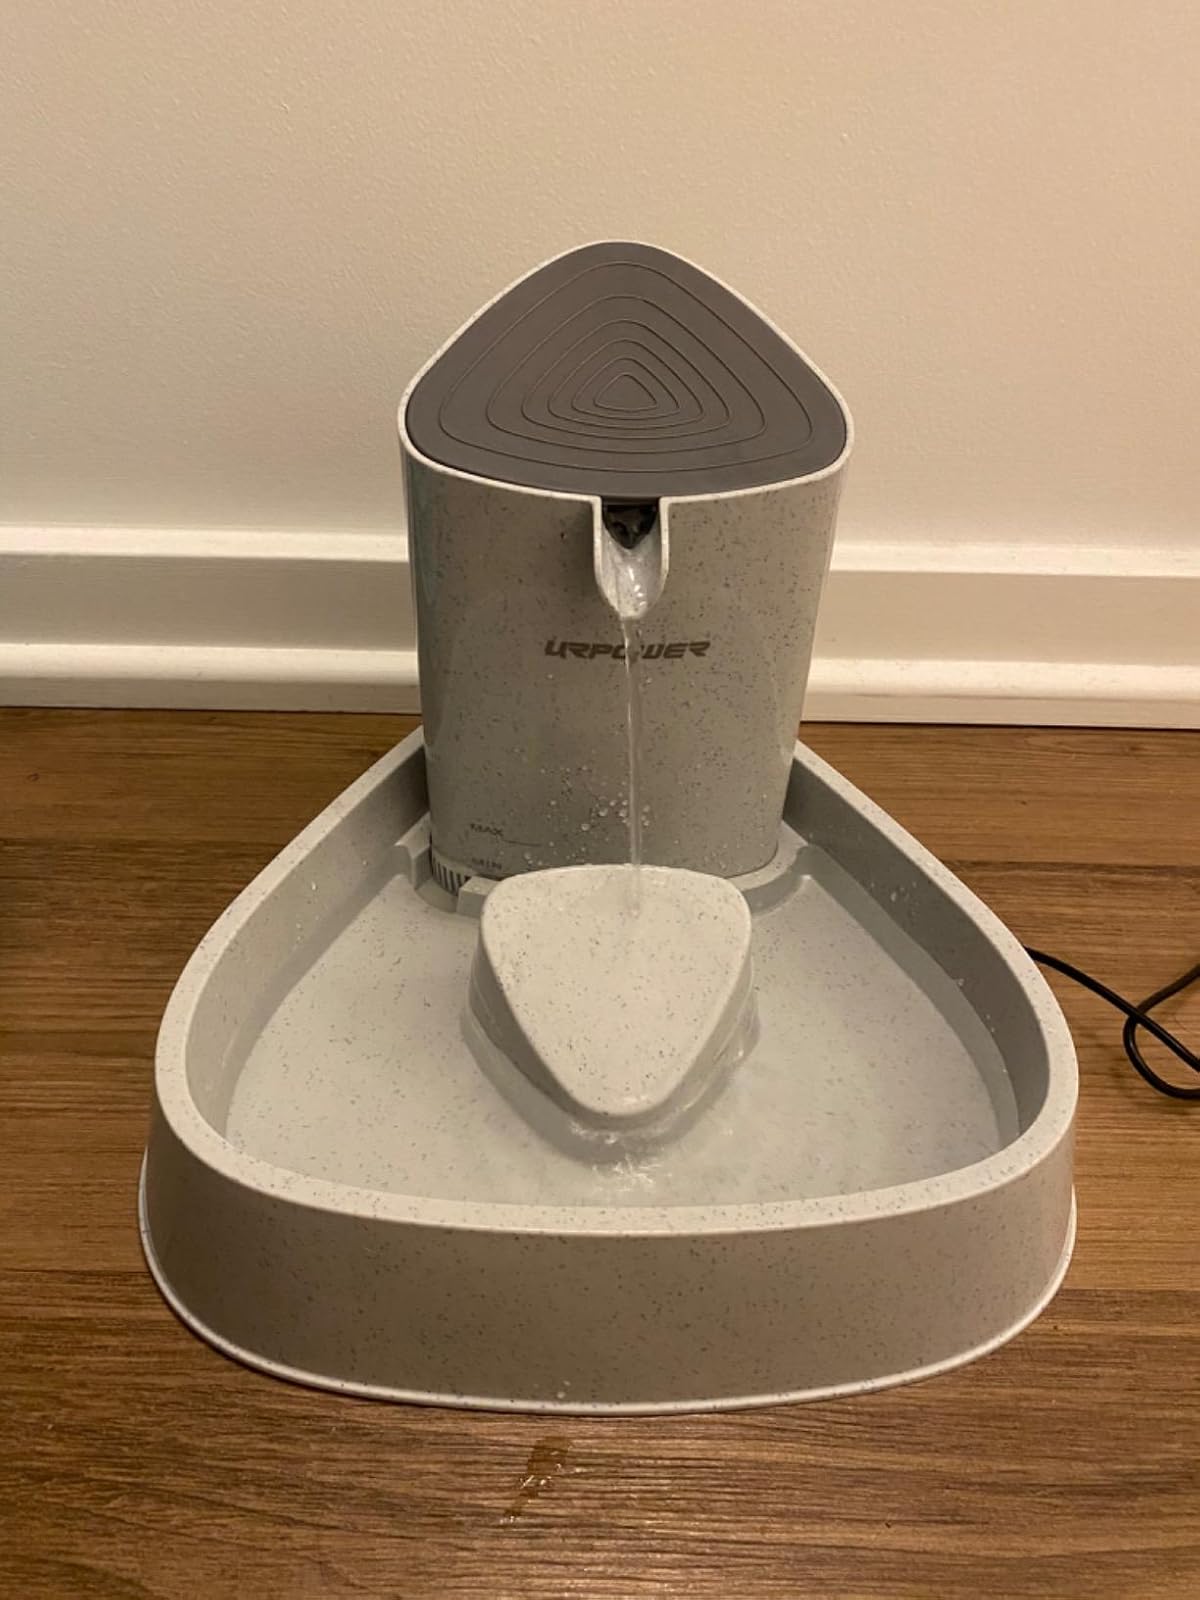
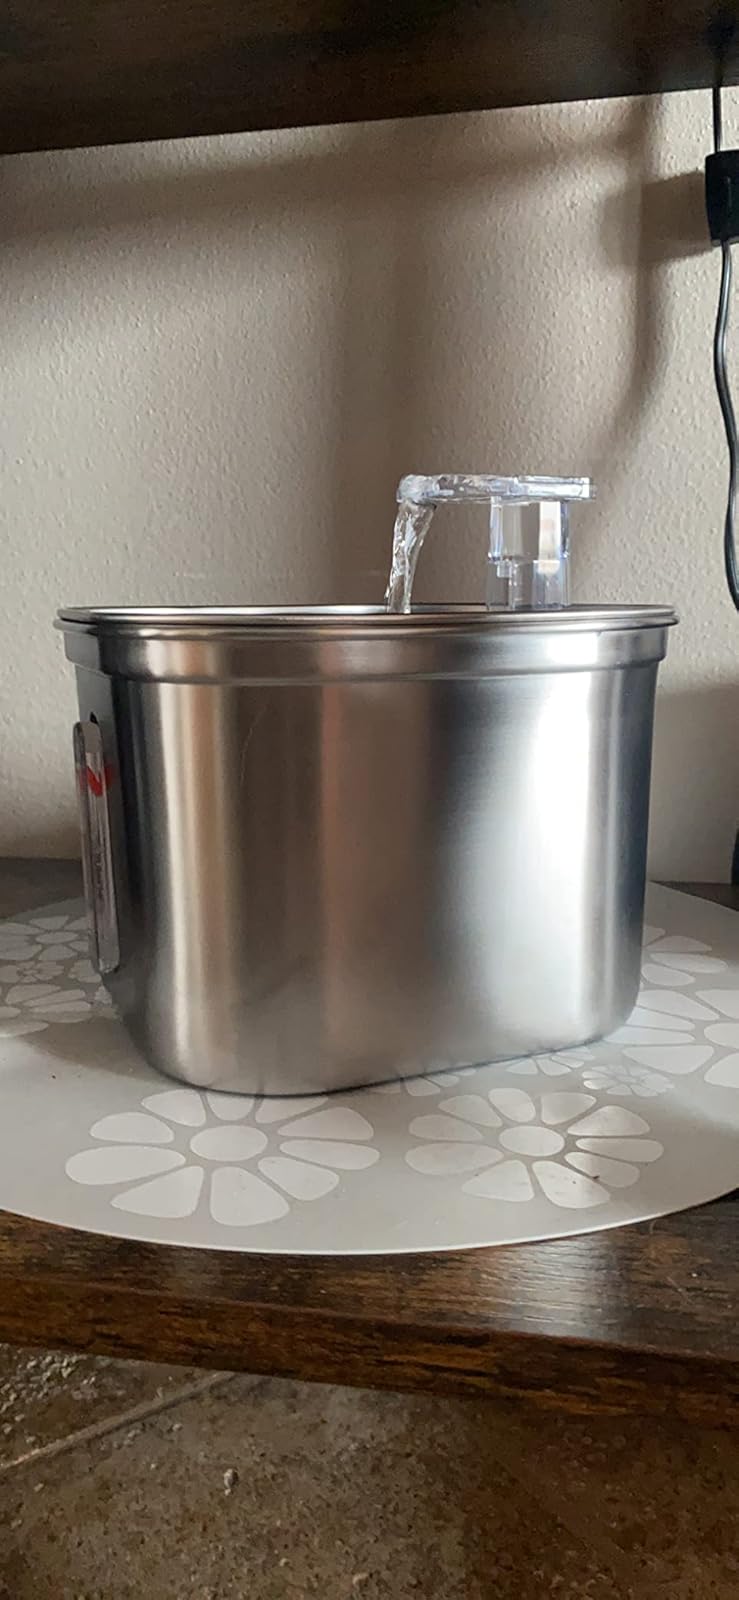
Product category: items_bowl
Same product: no